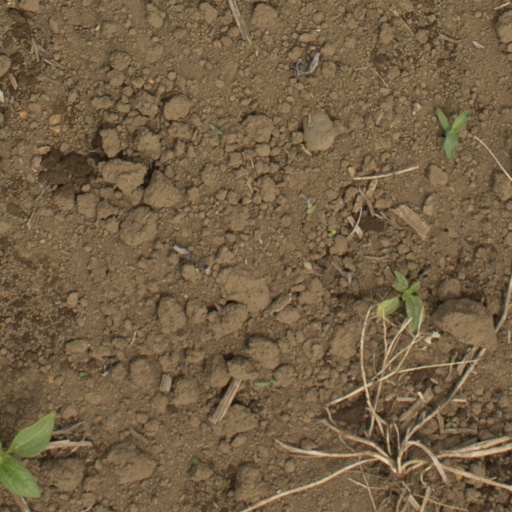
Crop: Jerusalem artichoke